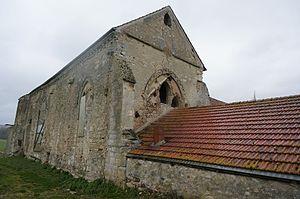
La ferme du temple de passy grigny.
La commanderie de Passy, ou de Paci était une commanderie hospitalière dont l'origine remonte aux Templiers. Elle se trouve dans le département de la Marne, arrondissement de Reims, canton de Châtillon-sur-Marne.